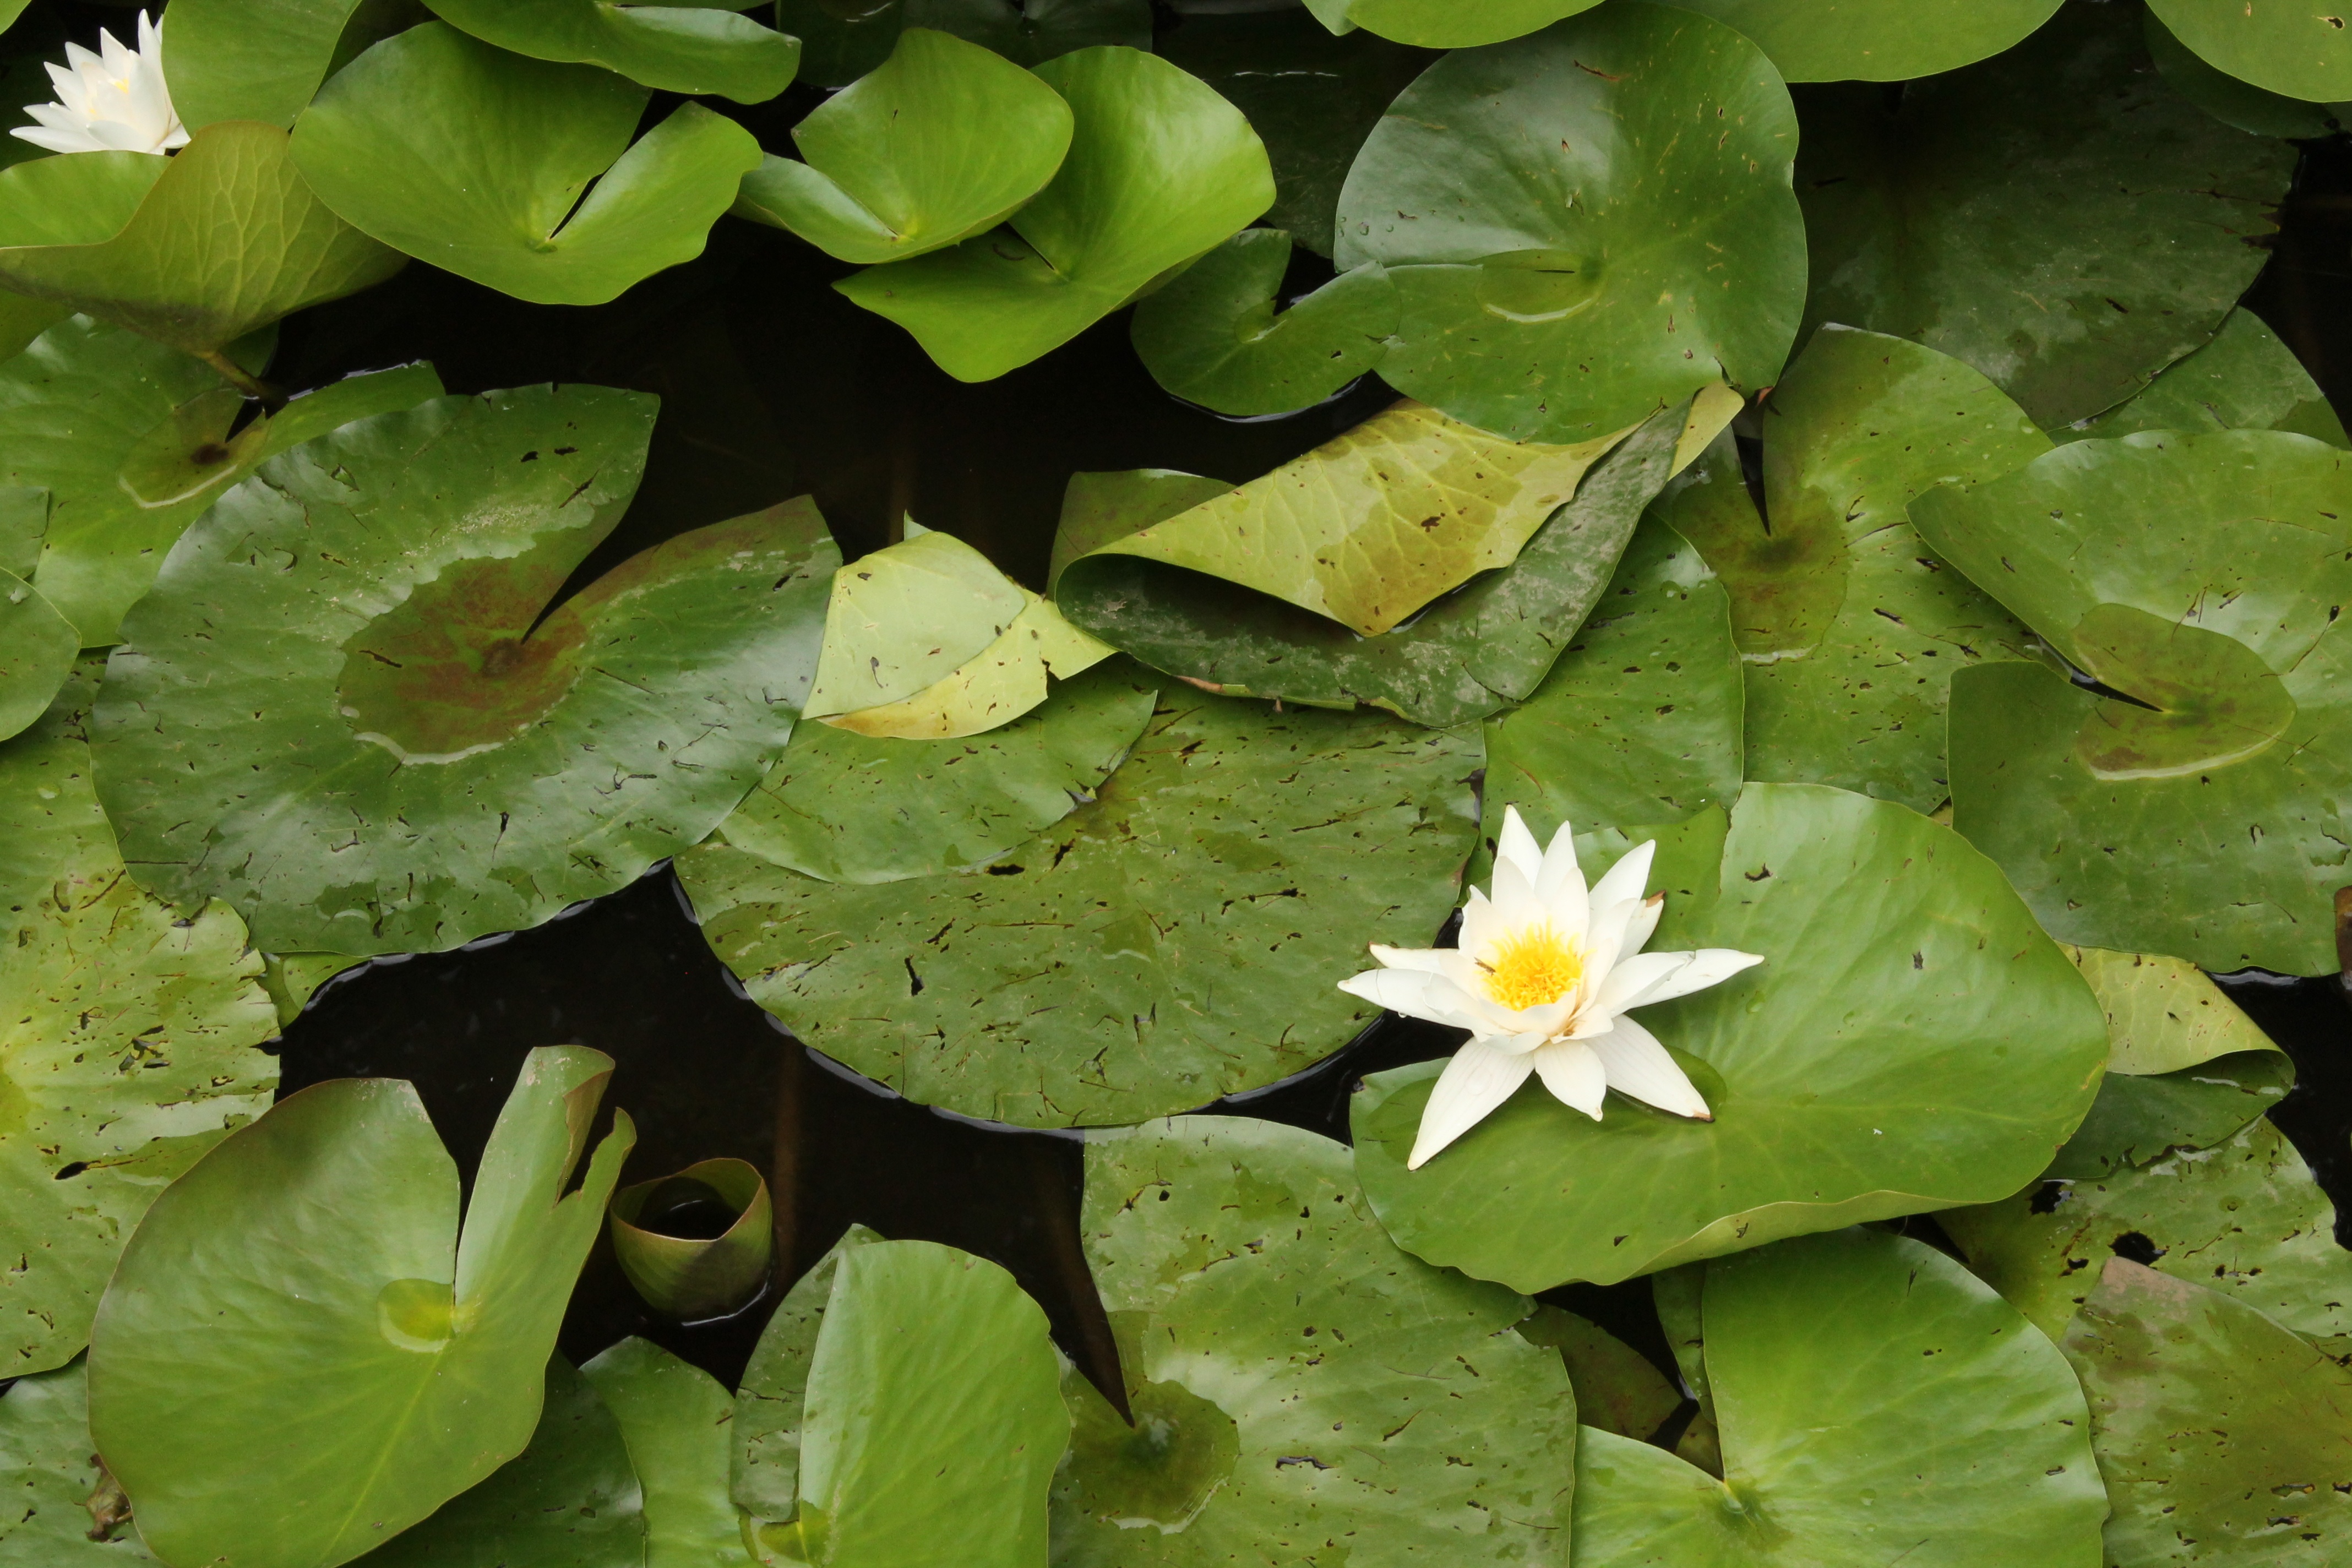
nature, plant, leaf, flower, petal, pond, green, botany, garden, sacred lotus, aquatic plant, flora, white flower, wildflower, lotus, waterlily, arum, macro photography, flowering plant, annual plant, land plant, lotus family